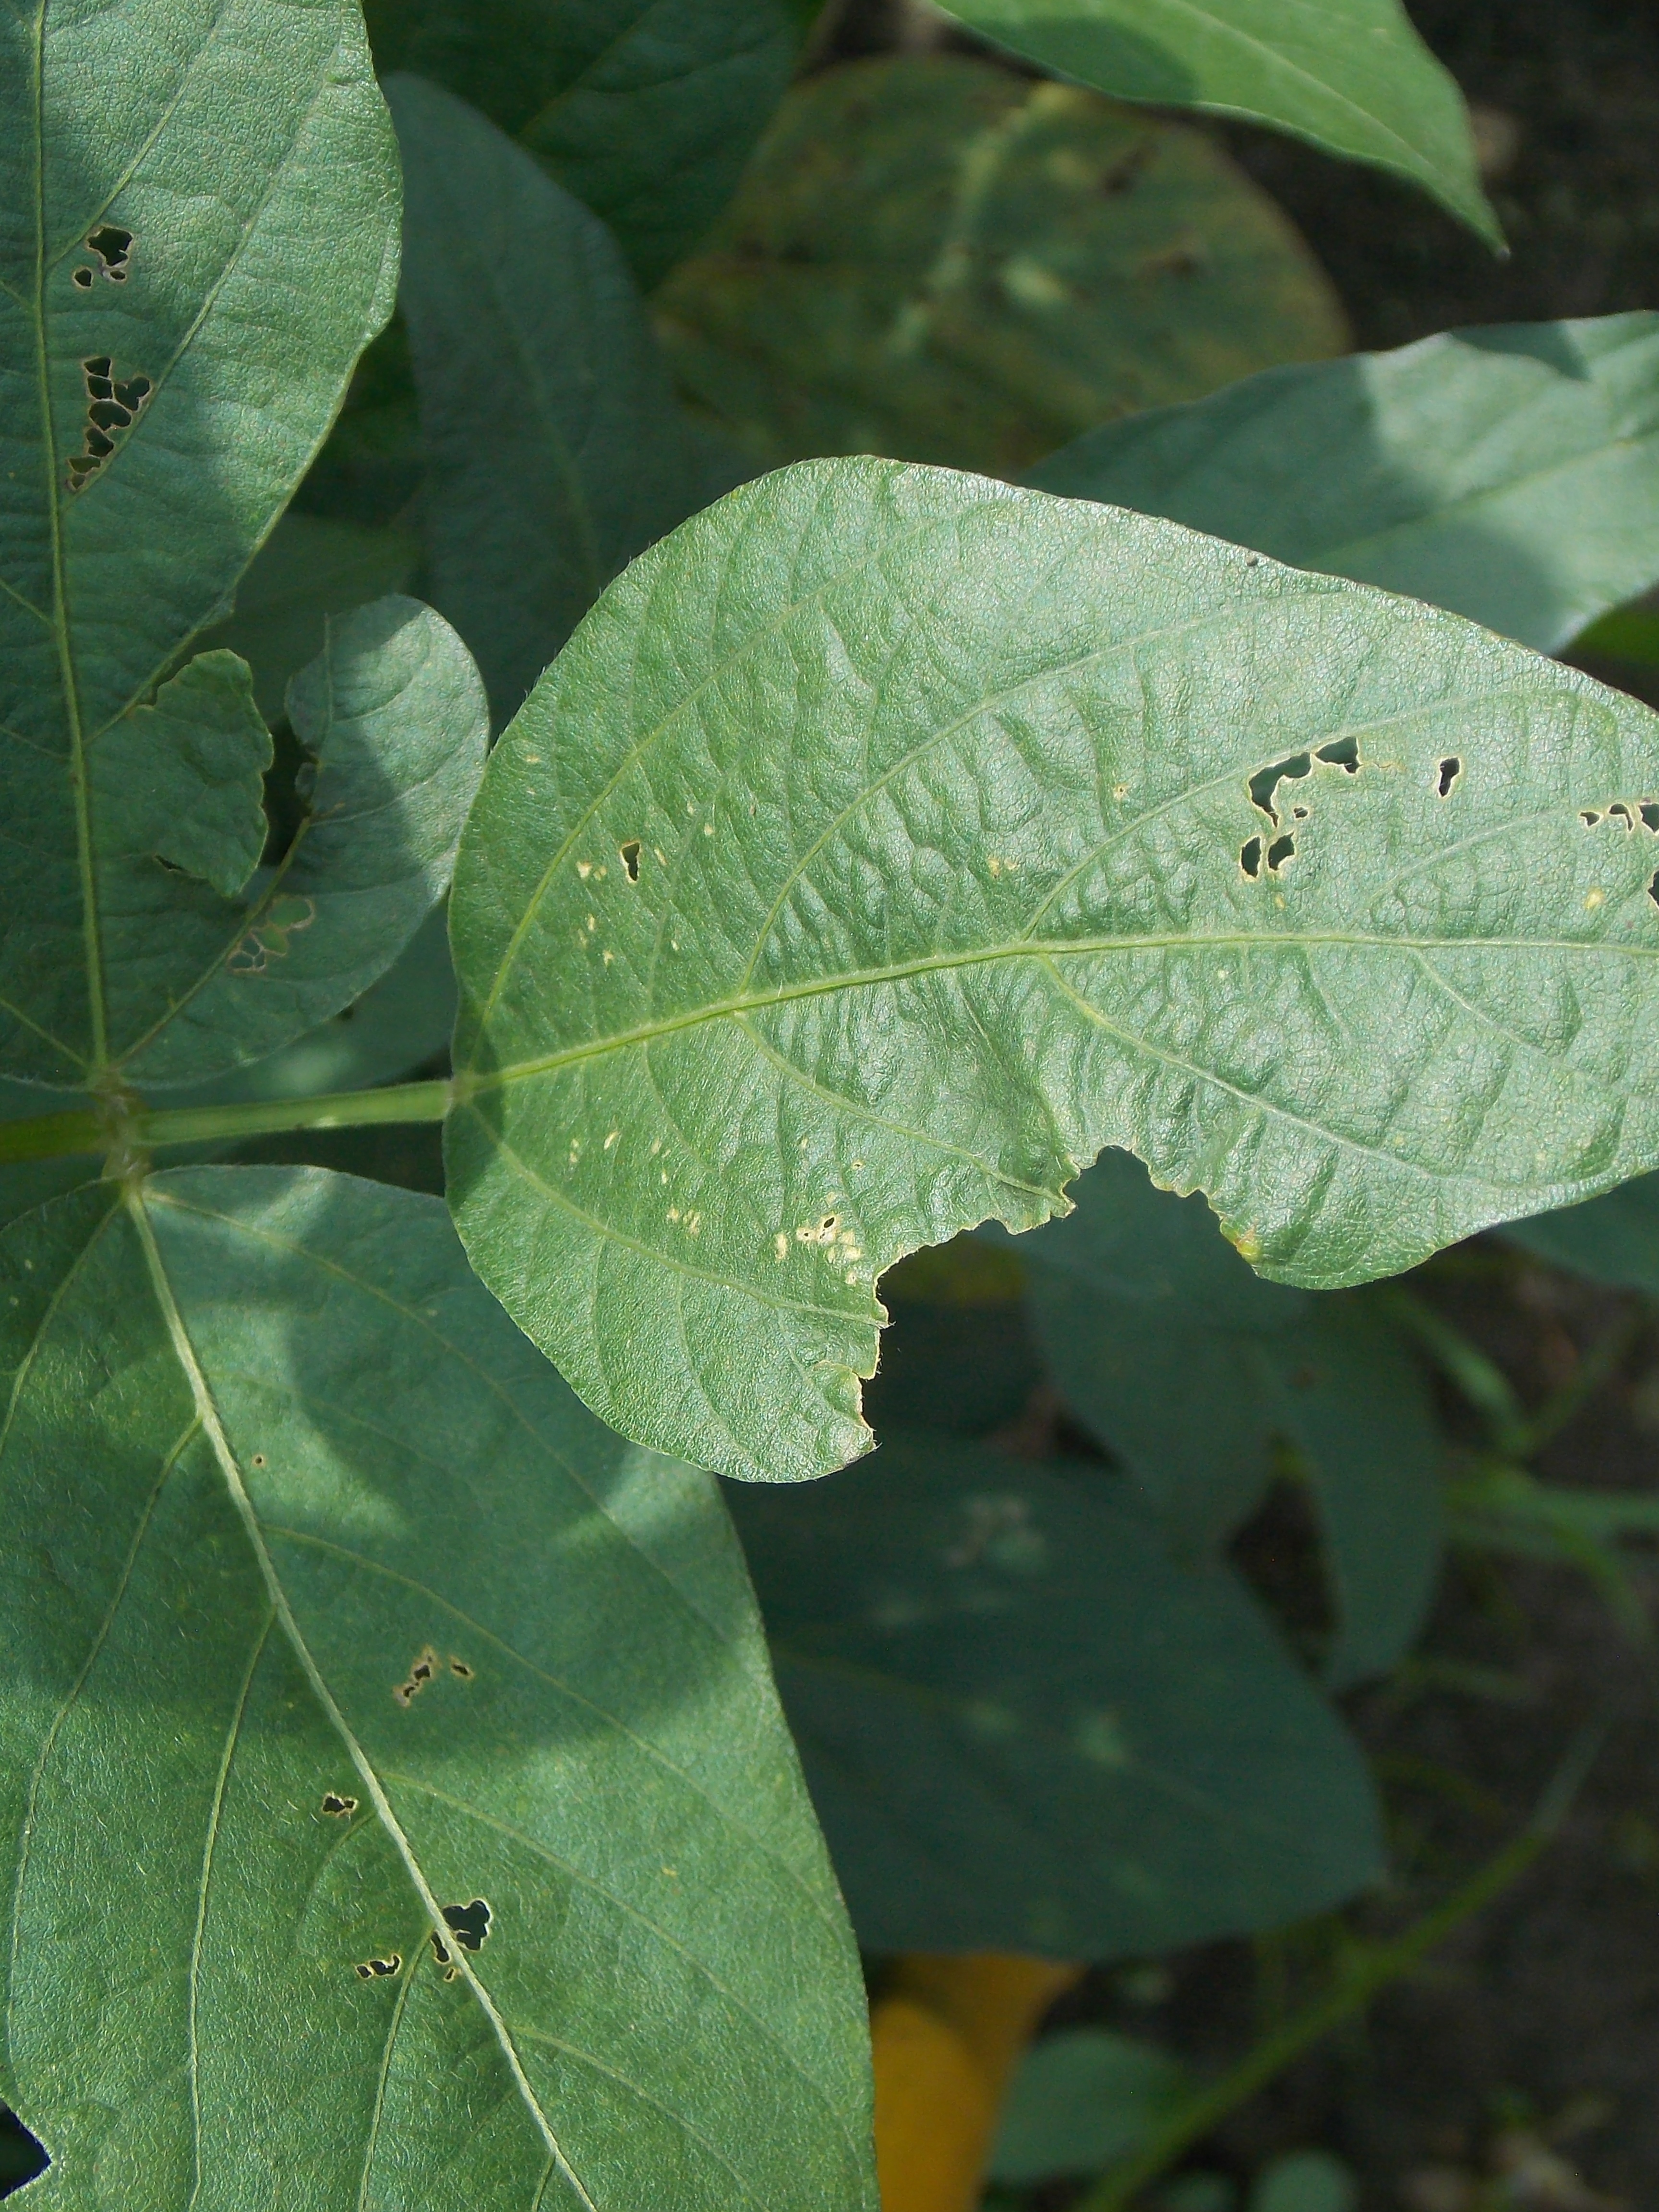
Label: Disease